Amish furniture

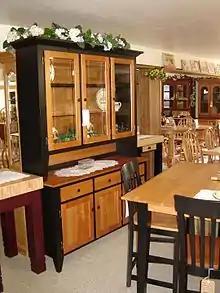
Example of Ohio Amish Wood Craft, Farmerstown Furniture

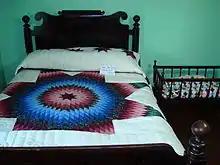
Bed in bedroom at The Amish Village, Strasburg Township, Lancaster County, Pennsylvania

Amish furniture is furniture manufactured by the Amish, primarily of Pennsylvania, Indiana, and Ohio. It is generally known as being made completely out of wood, usually without particle board or laminate. The styles most often used by the Amish woodworkers are generally more traditional in nature.